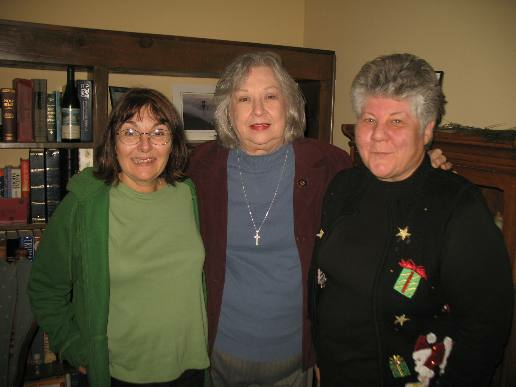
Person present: Yes